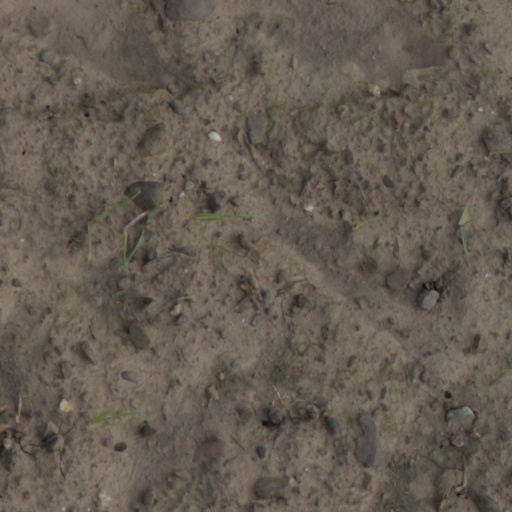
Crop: wheat